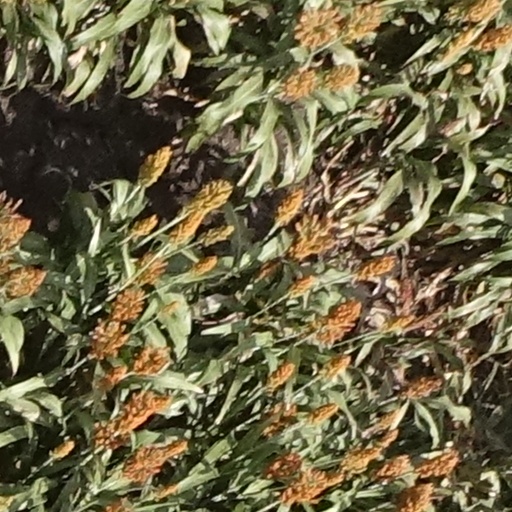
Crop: sorghum